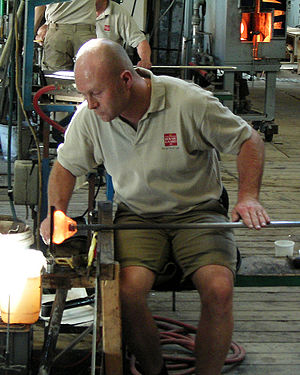
Holmegaard Glasværk
Glasarbejder på Holmegaard Glasværk (2006).